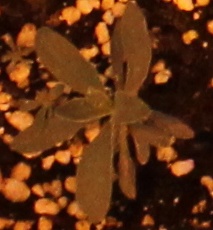
Label: Kochia